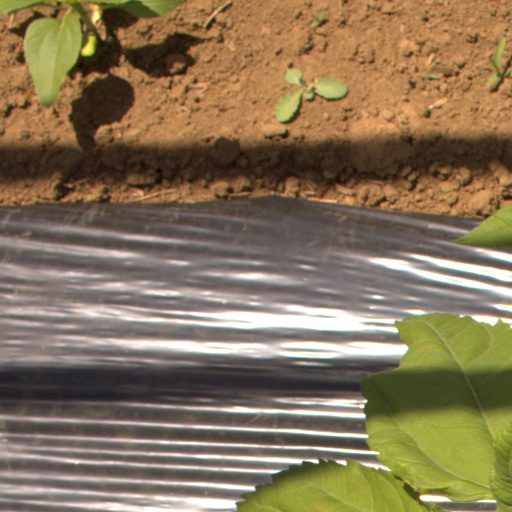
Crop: Jerusalem artichoke